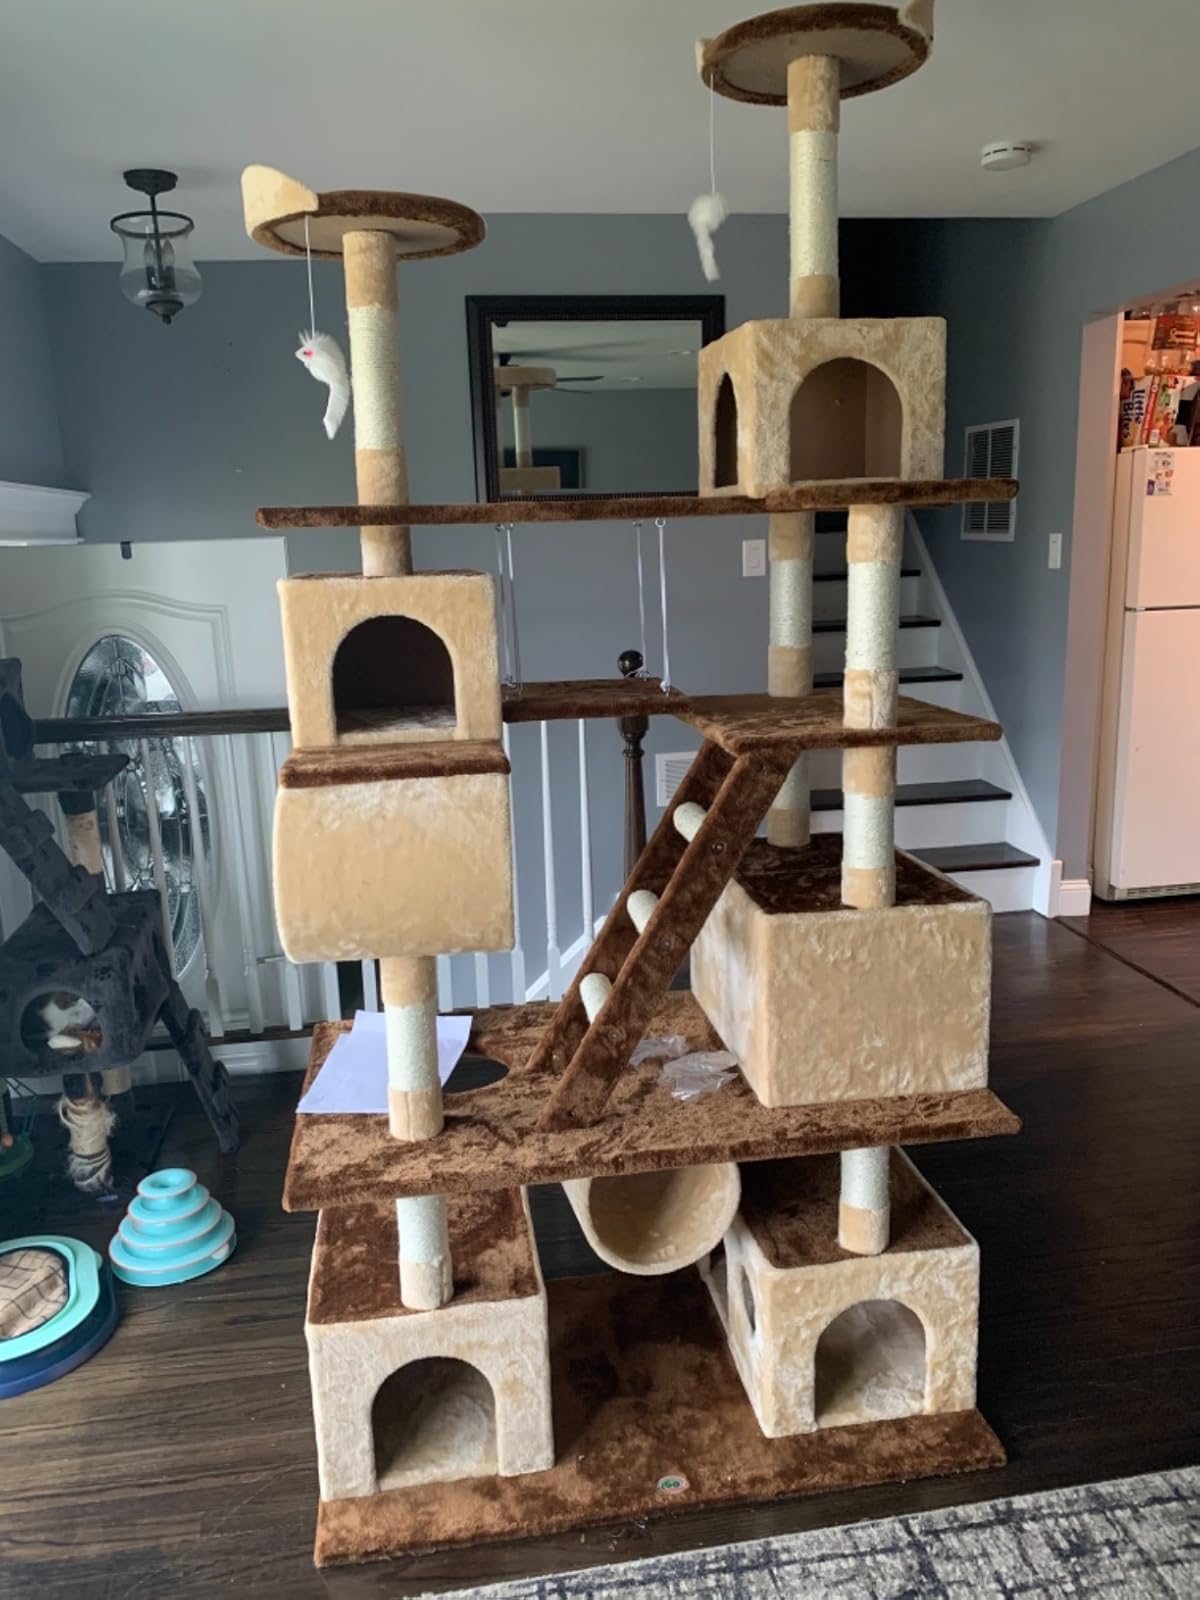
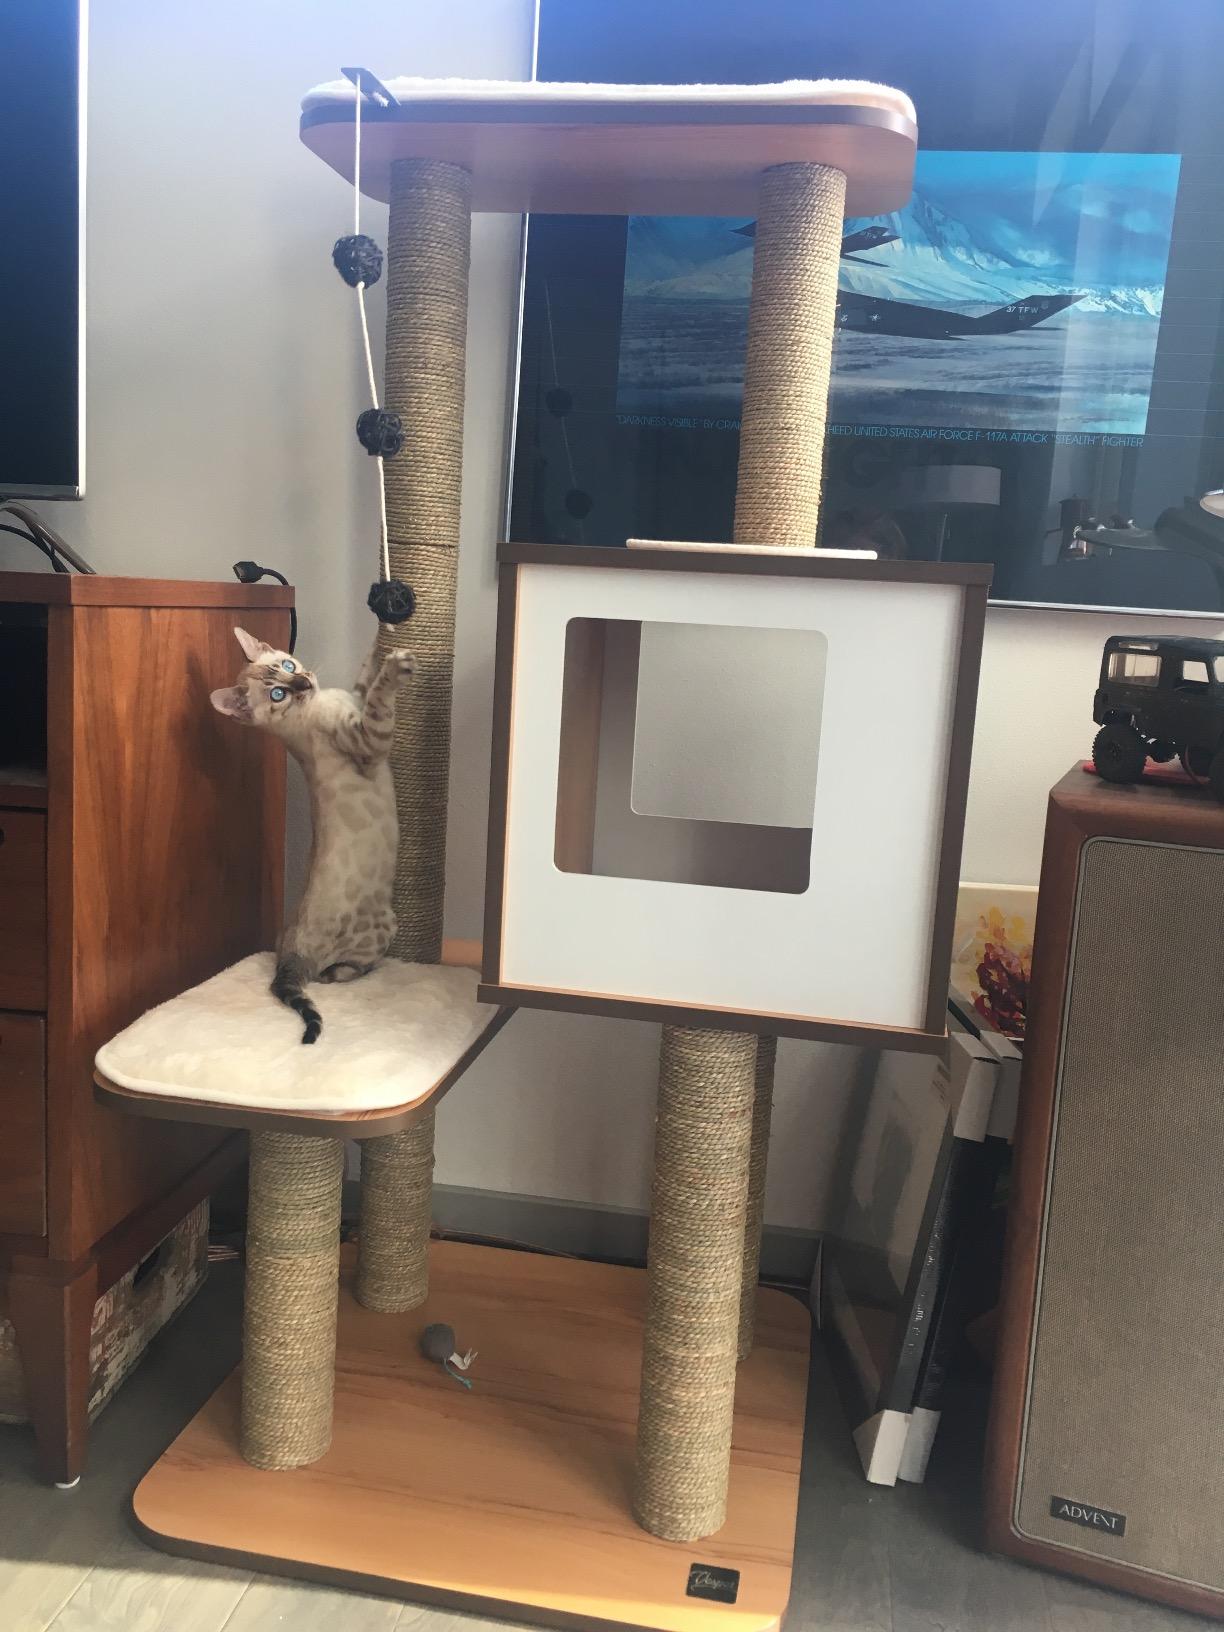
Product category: items_cat tree
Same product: no